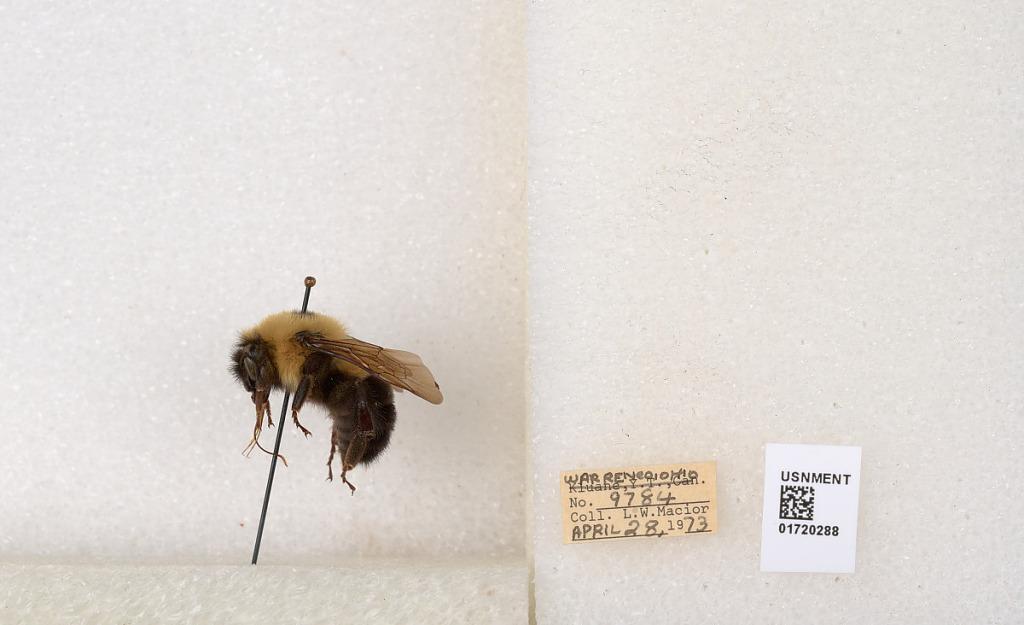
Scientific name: Bombus bimaculatus Cresson
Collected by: L. Macior
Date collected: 1973-4-28
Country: United States
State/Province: Ohio
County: Warren
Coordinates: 39.4276, -84.1668